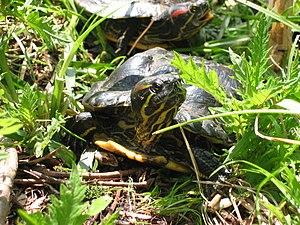
Trachemys scripta elegans, la Tortue de Floride ou Trachémyde à tempes rouges ou encore Tortue à tempes rouges et Tortue à oreilles rouges est une sous-espèce de tortue de la famille des Emydidae présente à l'état naturel en Amérique du nord, d'où elle est originaire, et en Europe, où elle est désormais naturalisée.
Trachemys scripta est une espèce de tortue de la famille des Emydidae.